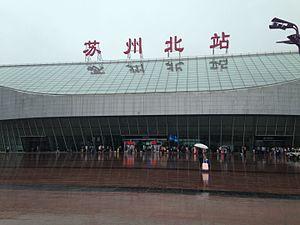
Le district de Xiangcheng est une subdivision administrative de la province du Jiangsu en Chine. Il est placé sous la juridiction de la ville-préfecture de Suzhou.